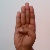
The image shows a hand gesture representing the letter 'B' in Indian Sign Language.